Eddie Kingston

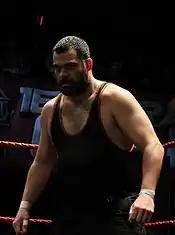
Kingston at a WXw 16 Carat Gold Tournament show in March 2020.

After a one-year hiatus, Chikara returned on May 25, 2014, with You Only Live Twice, where Kingston lost the Grand Championship to Icarus, ending his two and a half year reign. Afterwards, Kingston turned "rudo" and joined the Flood stable in order to regain the Grand Championship. The alliance, however, was short-lived with Kingston turning on the Flood on September 21. This led to a rivalry between Kingston and Flood's second-in-command, Jimmy Jacobs, which culminated on December 6 at Tomorrow Never Dies, where Kingston defeated Jacobs in a grudge match.